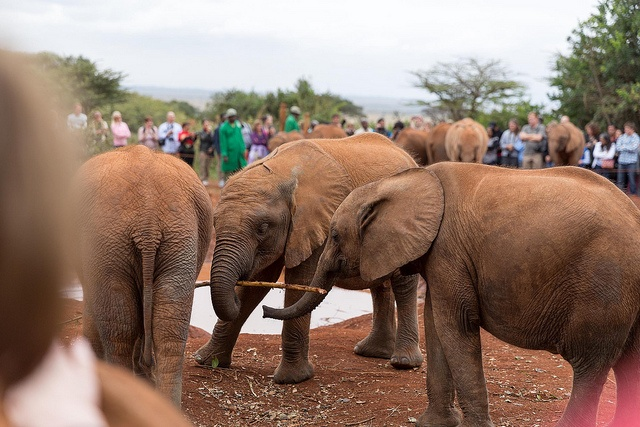
A couple of elephants playing with a stick
a crowd of people watching elephants one is carrying a stick
A group of elephants surrounded by a group of people
A group of small elephants standing on top of a dirt ground.
some elephants and people and one is holding a small branch